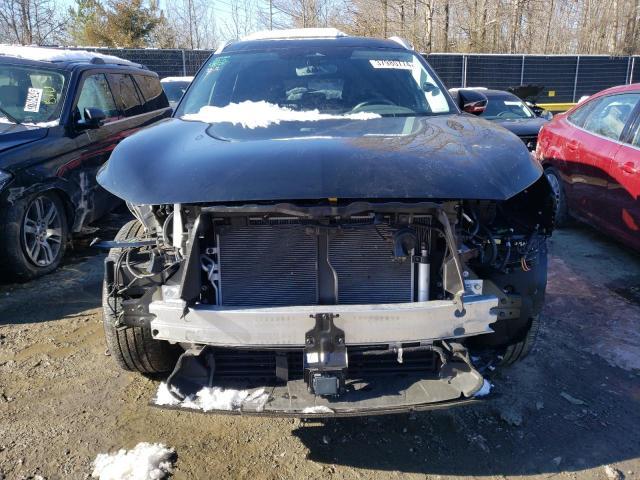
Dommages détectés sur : pare-choc avant, feu avant droit, feu avant gauche, capot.
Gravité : mineur